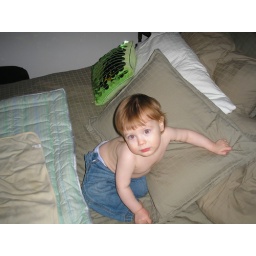
Zachary clowning around on the bed wearing his new blue jeans.